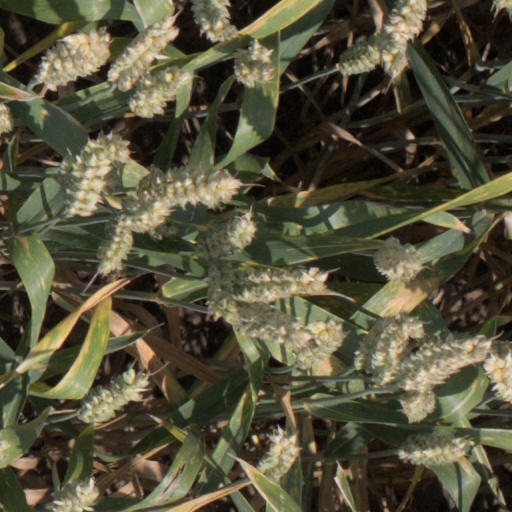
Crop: wheat